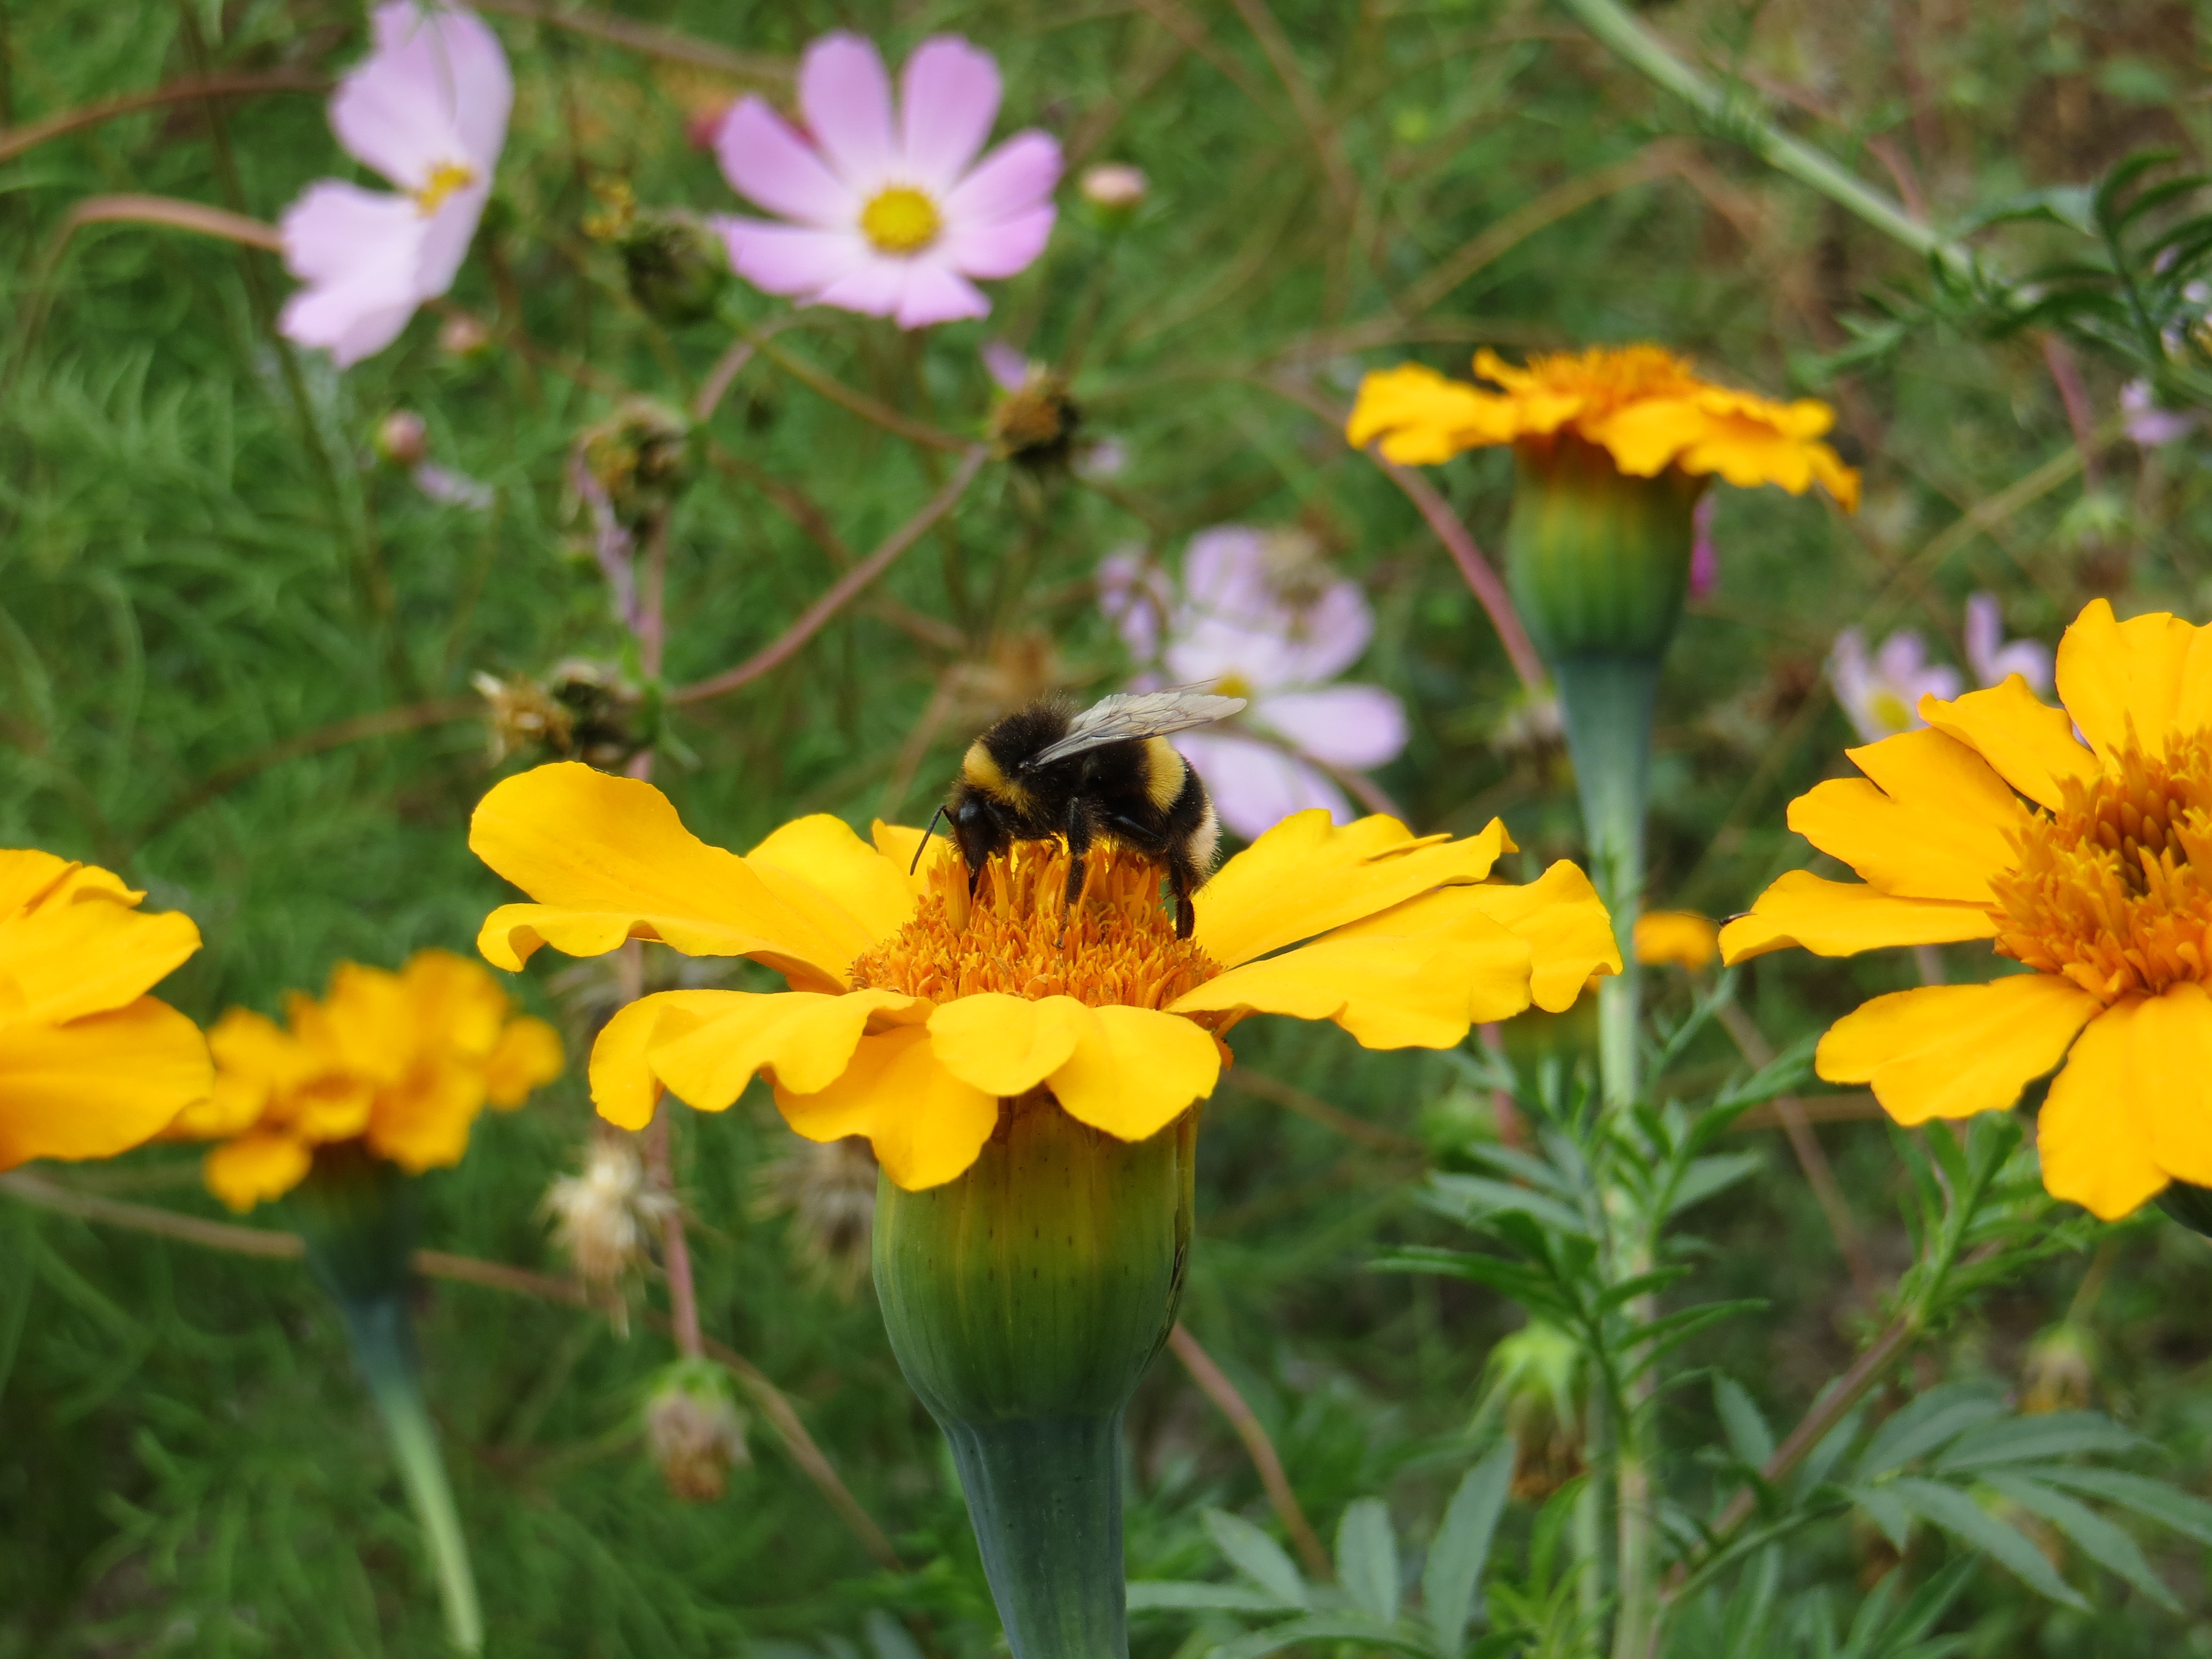
bee, flower, insect, summer, flora, fauna, spring, nature, plants, relax, idyllic, landscape, meditation, flowers, yellow, plant, nectar, wildflower, pollinator, chrysanthemum coronarium, flowering plant, daisy family, pollen, annual plant, honey bee, membrane winged insect, petal